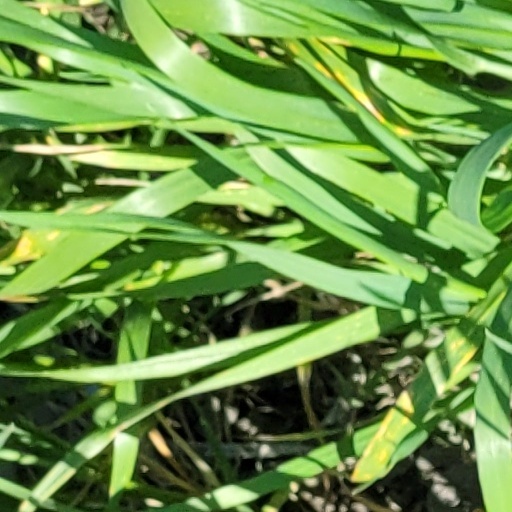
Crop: wheat